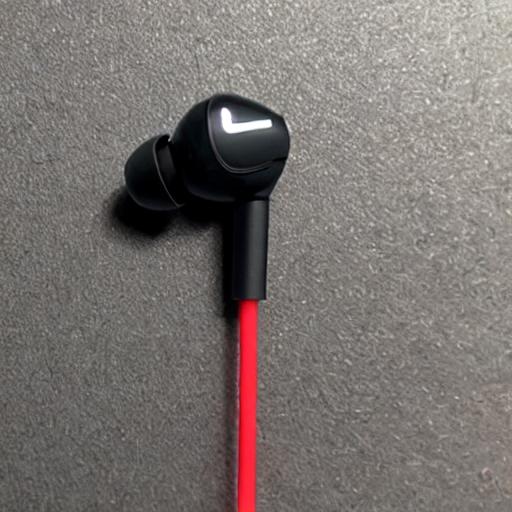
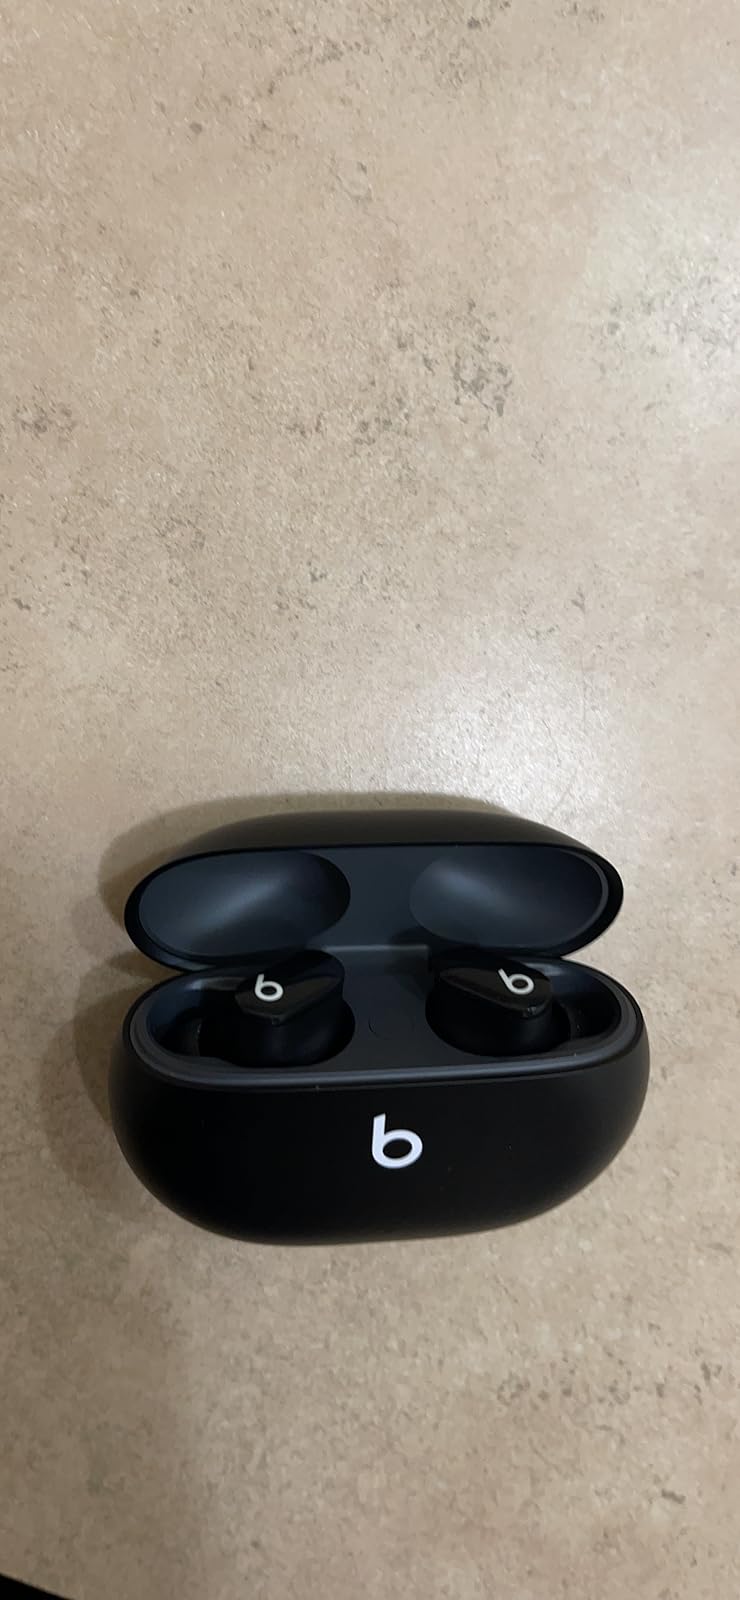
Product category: earbuds
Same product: no